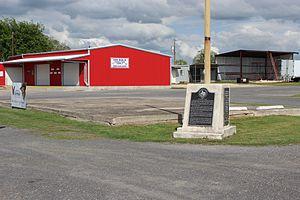
New Berlin est une ville située au sud-ouest du comté de Guadalupe, au Texas, aux États-Unis.